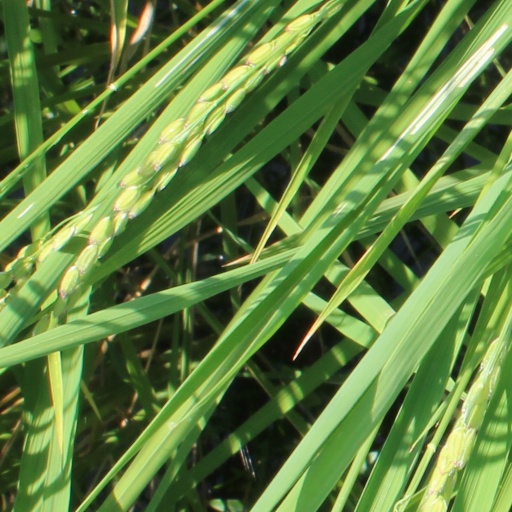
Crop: rice